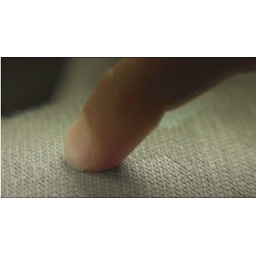
The Devils in the Details -finger on car seat